John Iliffe (computer designer)

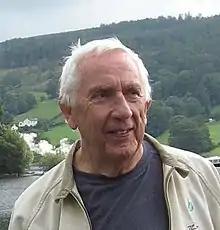

John Kenneth Iliffe (18 September 1931 – 16 February 2020) was a British computer designer who worked on the design and evaluation of computers that supported fine-grained memory protection and object management. He implemented, evaluated and refined such designs in the Rice Institute Computer, R1 (1958–61) and the ICL Basic Language Machine (1963–68). A key feature in the architectures of both machines was control by the hardware of the formation and use of memory references so that the memory could be seen as a collection of data objects of defined sizes whose integrity is protected from the consequences of errors in address calculation, such as overrunning memory pointers (whether by accident or malicious intent).